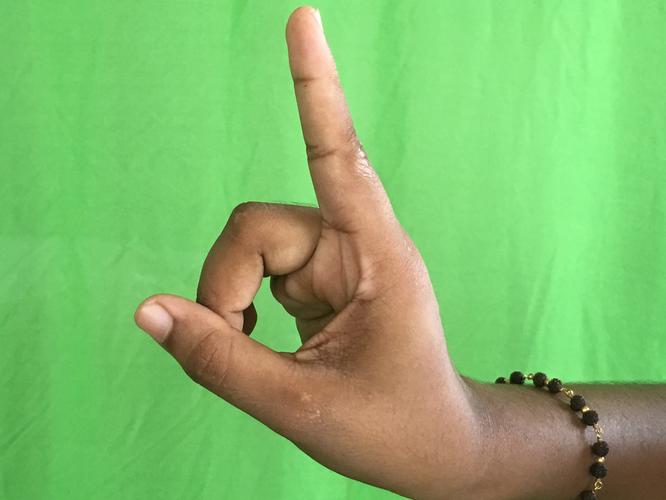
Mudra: Suchi
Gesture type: single_hand